Bristol Town Hall

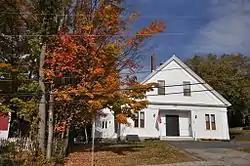

Bristol Town Hall, at 45 Summer Street, is the town hall of Bristol, New Hampshire. It is a single story Greek Revival structure, built in 1849, and was the town's first purpose-built town hall. It continues to serve as a municipal meeting and polling place, although town offices are now in a building about a block away at 5 School Street. The building was listed on the National Register of Historic Places in 2015.